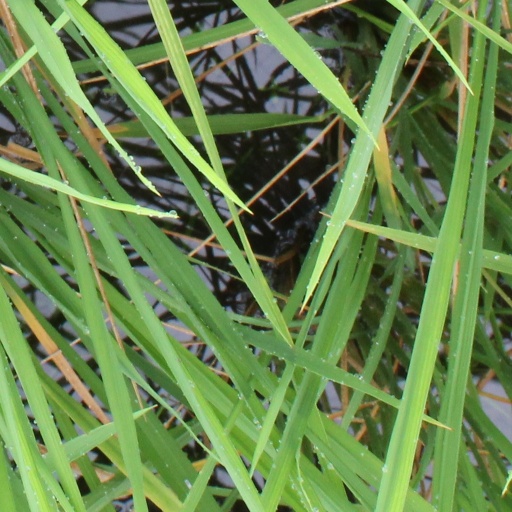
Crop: rice